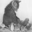
Label: cat